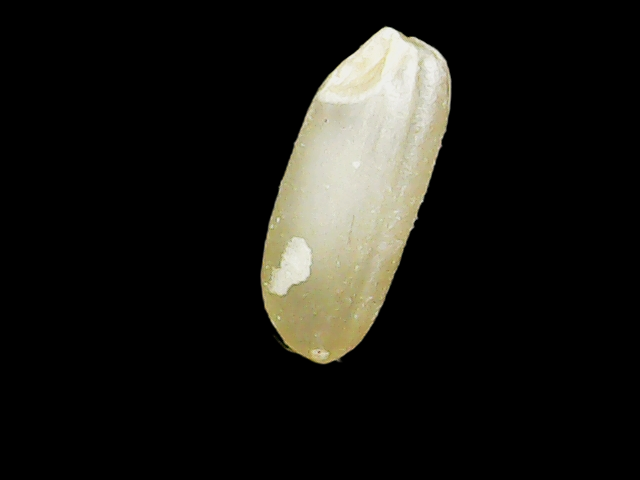
Rice variety: Binadhan17